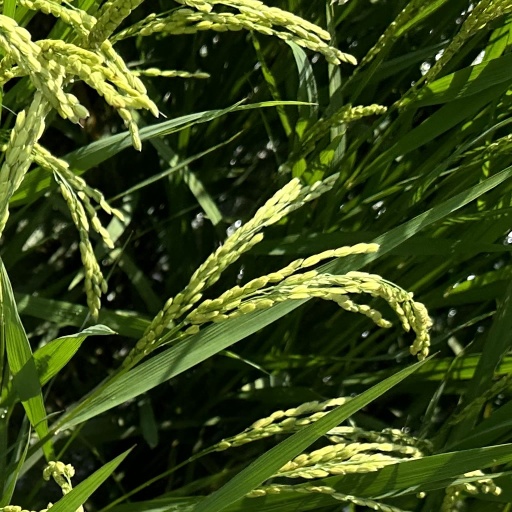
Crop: rice